Revelation (Third Day album)

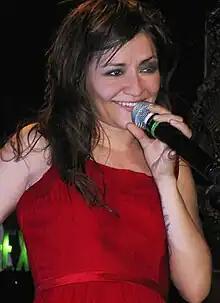
A woman wearing a red dress is holding a microphone up to her mouth.

Third Day, intending to "shake things up", made some significant changes to its management prior to the production of "Revelation". The band left Creative Trust Management and signed with Red Light, which represented such artists as Dave Matthews Band, Switchfoot, and Rodney Atkins. They also chose to work with mainstream producer Howard Benson, who had worked on projects with other bands that Third Day had enjoyed. Benson decided he wanted to work with Third Day after Chris Daughtry drew his attention to Mac Powell's vocal ability. Benson, who is Jewish, said that he enjoys working with Christian artists such as Third Day because they believe in something. He added that their different religious beliefs prompted discussions about faith between himself and the band, which Benson said "comes out in the record because of the way I challenge them and they challenge me". Third Day were initially uncomfortable at first working with Benson, as the band's achievements in the Christian music realm meant nothing in the world of mainstream record production. Despite the band's insecurity at the start, they appreciated the experience the end of the process. The decision to use Benson led to the band recording the album in Los Angeles instead of Atlanta, Georgia.